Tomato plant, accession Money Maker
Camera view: vertical (180 deg); turntable rotation: 150 degrees
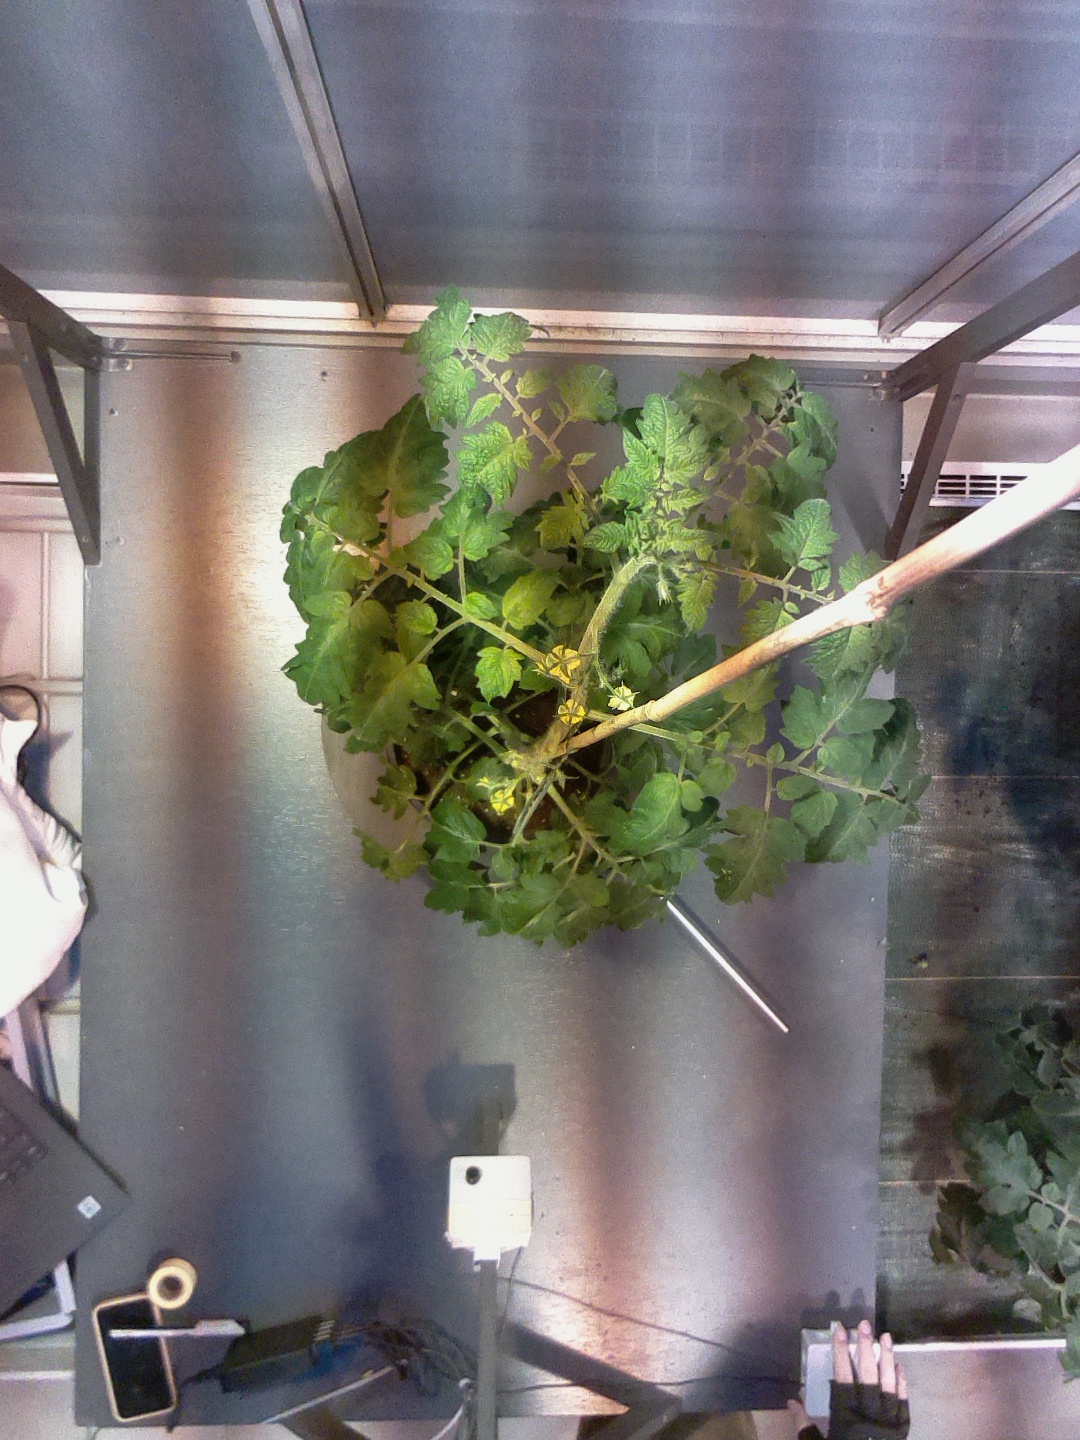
BBCH growth stage 66: Full flowering, 60%-70% of flowers open, more petals falling